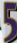
Number: 5